Sakal

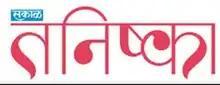
Tanishka Logo

Sakal Group publishes several magazines, such as "Sakal Saptahik" (सकाळ साप्ताहिक). According to a 2010 Indian Readership Survey, Saptahik Sakal was the most popular magazine in Maharashtra. Tanishka (तनिष्का) is a monthly magazine for women, and "Premier" (प्रीमियर) is a monthly magazine covering the entertainment industry.